Crookes Valley Park

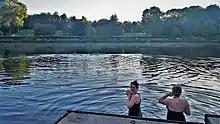
Swimmers entering the mist-covered lake in Crookes Valley Park on a spring morning.

Swimming takes place at the lake almost every day of the year, despite signage at the site stating "No Swimming". Swimmers have been known to break ice in the middle of winter to swim. Local swimmers have approached the council various times in attempt to replace the "No Swimming" signs with useful and accurate water safety signage, with help and advice from the Outdoor Swimming Society Inland Access Group.